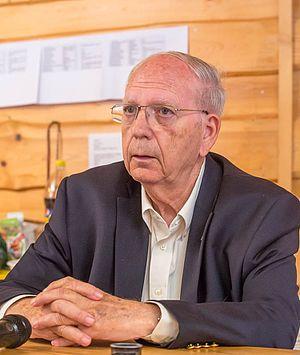
Le Mossad est l’une des trois agences de renseignement d’Israël, avec le Shabak et l'Aman.
Ephraïm Halevy est un expert en renseignement, diplomate et juriste israélien d'origine anglaise, le neuvième directeur du Mossad et le 4ᵉ chef du Conseil de sécurité nationale israélien.